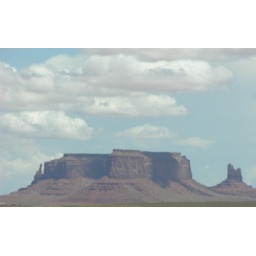
Beautiful rock mountains in Utah.